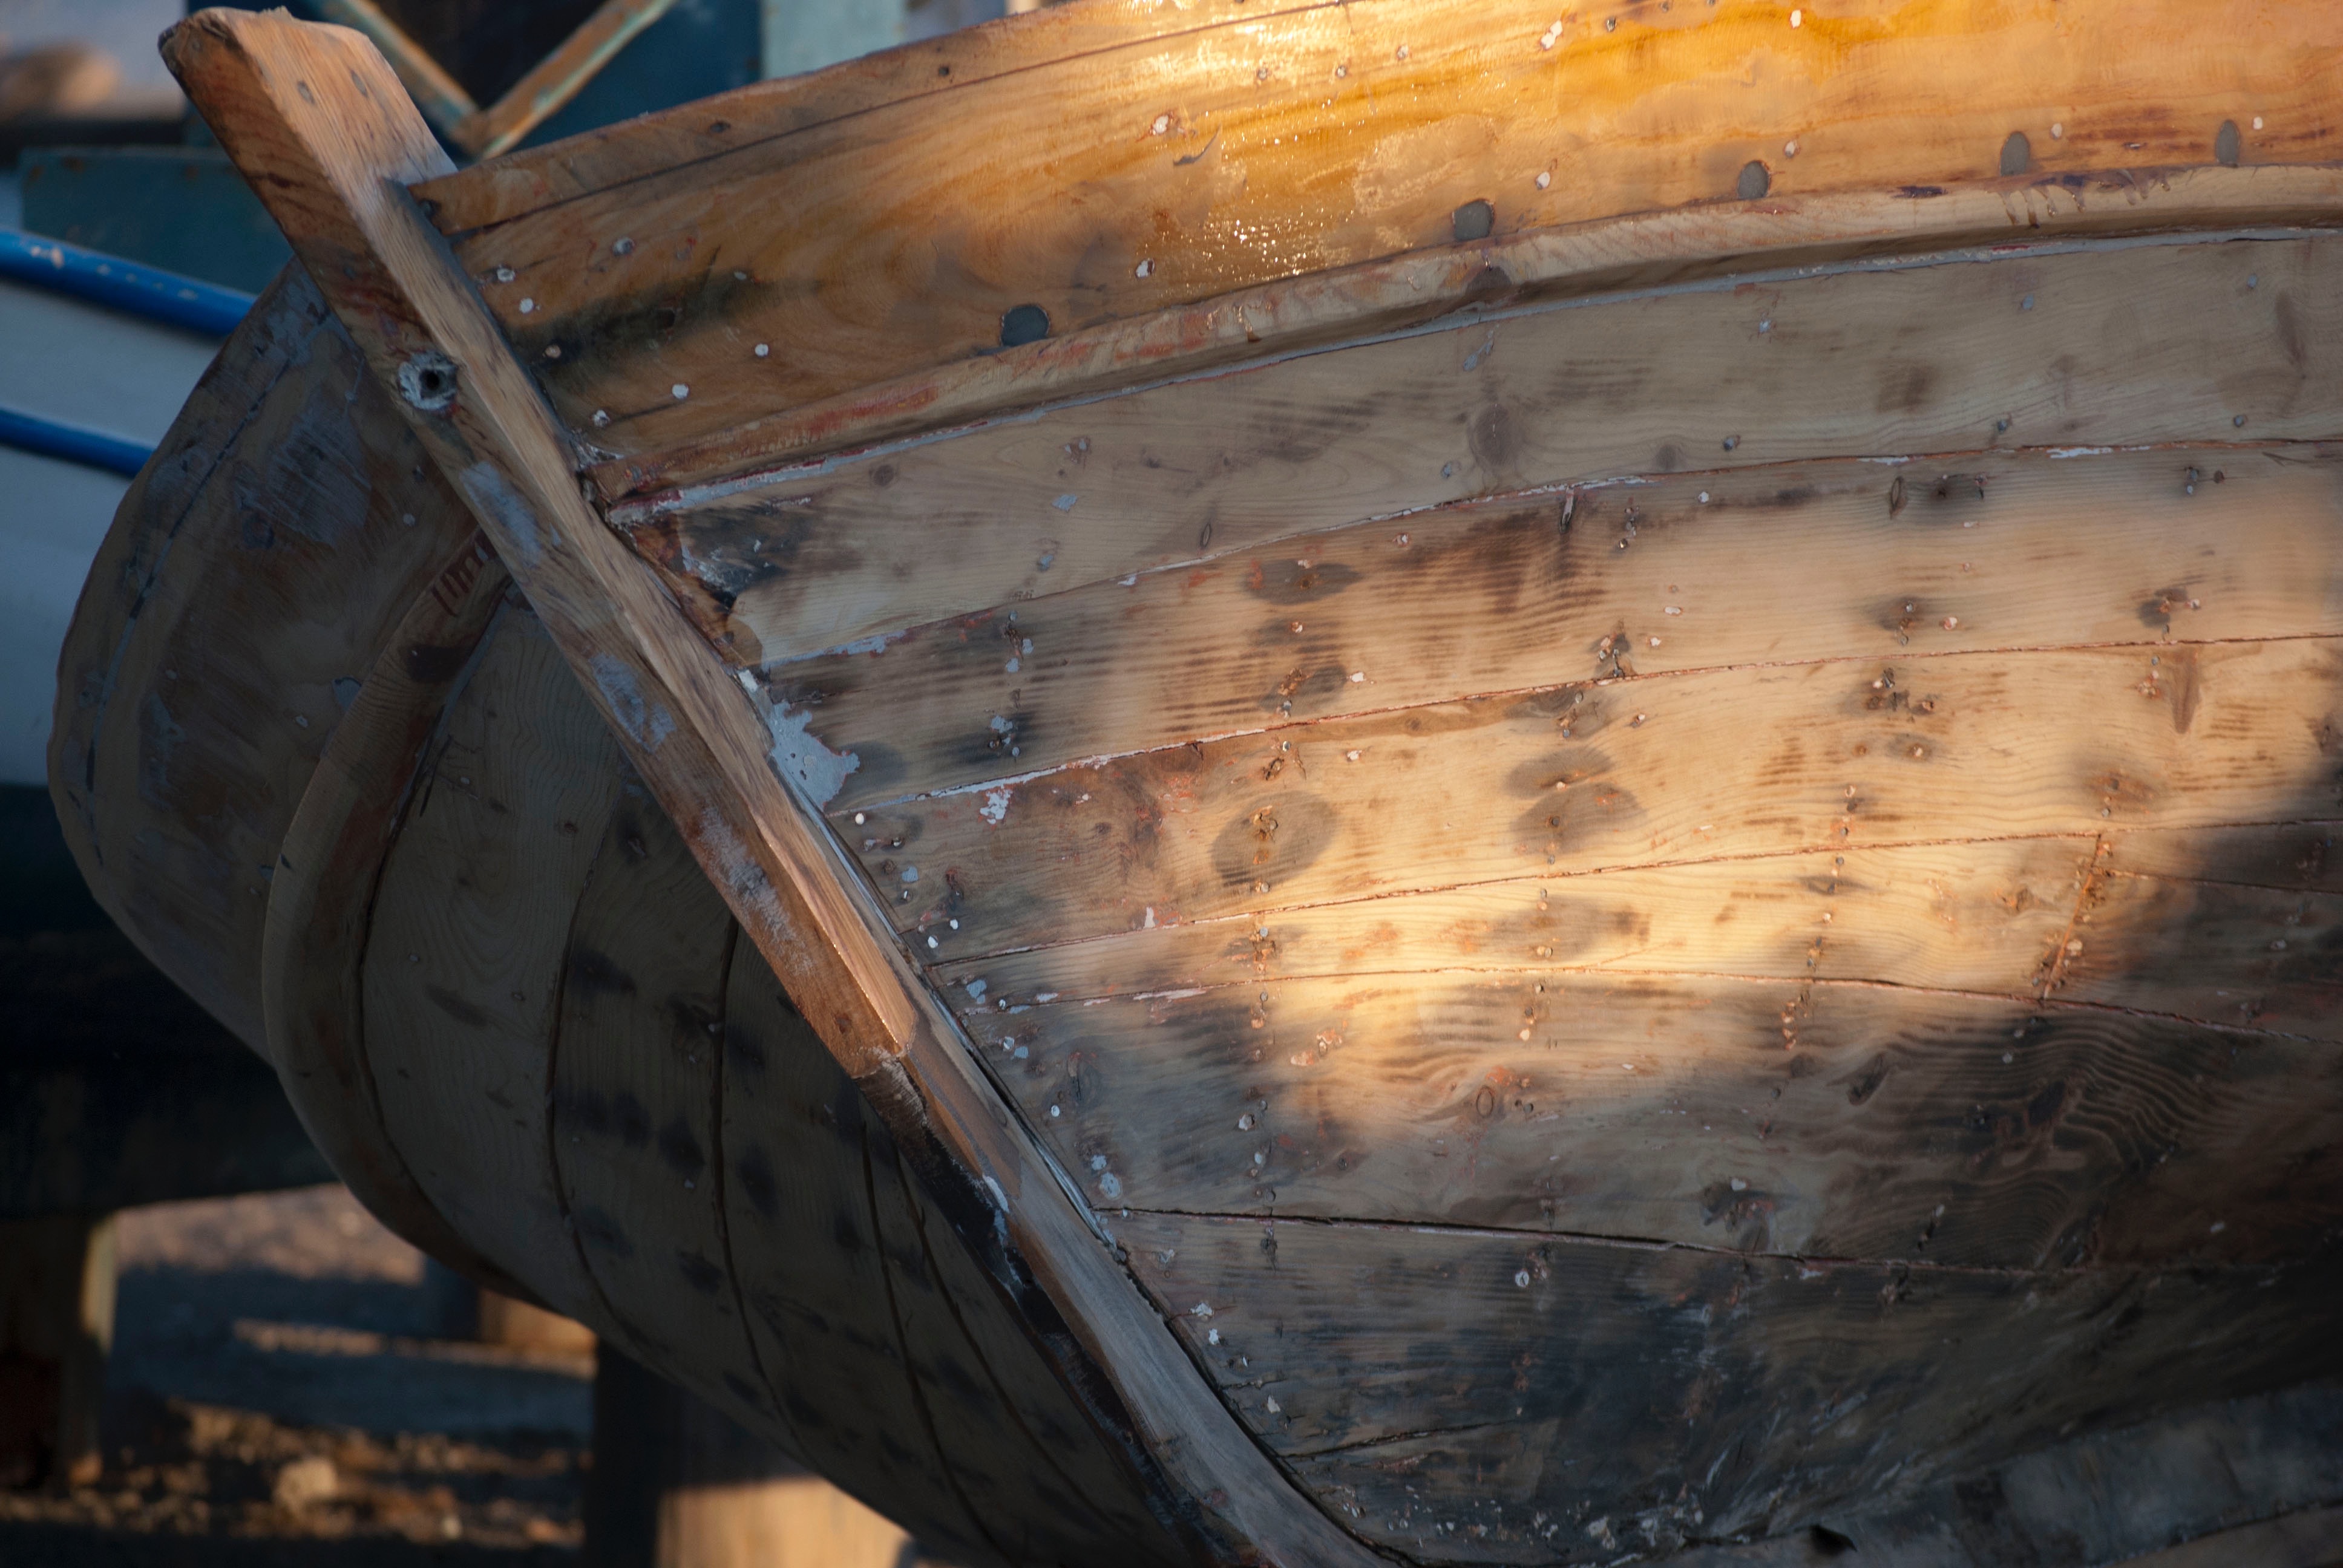
wood, vehicle, man made object